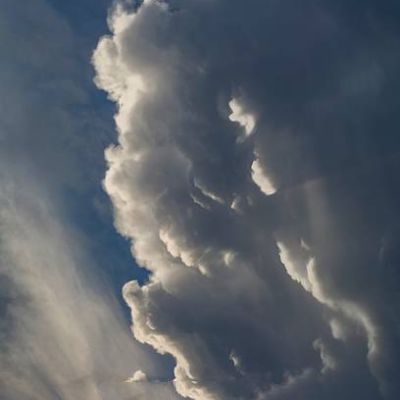
Cloud type: Nimbostratus (Ns)